William Jowitt, 1st Earl Jowitt

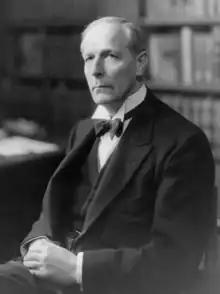
Jowitt in 1940

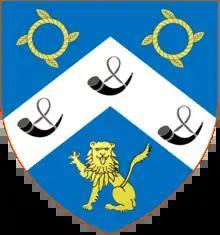
Arms of Jowitt: "Azure, on a chevron argent between two chaplets of oak in chief and a lion sejant guardant in base or three bugle-horns stringed sable; crest: "A lion sejant guardant gules the dexter forepaw supporting an escutcheon of the arms"; supporters: "On either side a spaniel with a Chancellor's Purse proper that on the dexter charged with a rose argent and that on the sinister with a rose gules both barbed and seeded also proper suspended from the neck by a cord or; motto: "Tenax et Fidelis"

William Allen Jowitt, 1st Earl Jowitt, (15 April 1885 – 16 August 1957) was a British Liberal Party, National Labour and then Labour Party politician and lawyer who served as Lord Chancellor under Clement Attlee from 1945 to 1951.